Italian prisoners of war in Australia

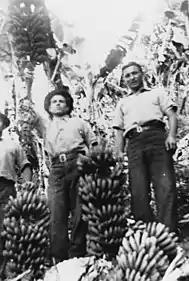
Italian POW working on the Beattie's farm

The majority of captured WWII Italian POWs were treated well and respected fairly across Australia by the Australian guards of the internment camps and the local community. Since the 1929 Geneva Convention was implemented prior to the creation of the WWII internment camps in Australia, there were not many significant incidents of mistreatment by the Australian guards. Although the Australian guards respected the prisoners, there were still some violence within the camps due to ideological divides between the prisoners. As the population of the Italian POWs in the Australian internment camps increased in 1941, it made the job of the Australian intelligence agencies in controlling the conflicts between the fascists and the anti-fascists harder. This separation of the Italian fascists and the anti-fascists groups, also known as the Royalists, shaped social dynamics inside the camp which was influenced the policy structure of the internment camps of Australia. The policy created from the 1929 Geneva Convention was followed closely by the Australian guards, but there was still some discrimination faced by the Italian POWs. The Italian POWs were labeled by the Australian guards as weaker and lacking in the skills of warfare compared to the Japanese POWs and the German POWs.